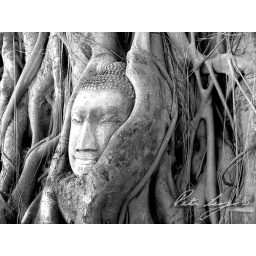
a very old stone head in a tree at Ayuttaya, Thailand